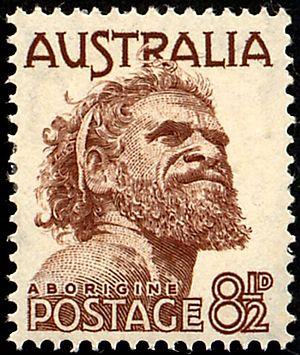
Gabriella Possum Nungurrayi est une artiste peintre et linograveur Aborigène d'Australie de la communauté Papunya et du groupe linguistique Anmatyerre d'Alice Springs, née le 19 septembre 1967 à Mount Allen. Elle vit depuis 1992 à Broadmeadows, dans la banlieue de Melbourne.